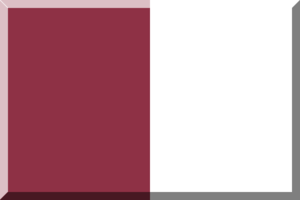
Cet article détaille les matchs de la phase finale de la Ligue des champions 2017-2018 de handball masculin organisée par la Fédération européenne de handball du 21 mars 2017 au 27 mai 2018.